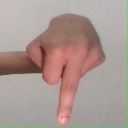
अक्षर: प